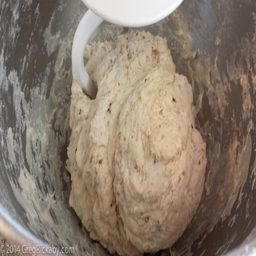
the dough should start pulling away from the bowl .